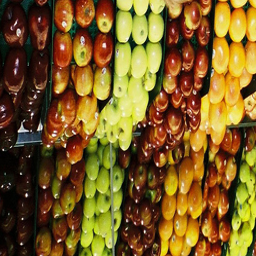
A photo of a fruit stand with several different types of apples.
A large variety of colorful apples and oranges.
A display case at a store filled with fruits and vegetables.
A variety of apples are neatly arranged in the supermarket display.
A variety of apples on display at the supermarket.